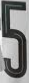
Number: 5